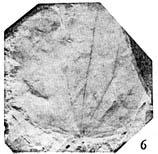
一个化石属于被子植物，其特征描述:叶正菱形，圆菱形或近肾形，长3.1~5.0厘米，宽3.1~4.6厘米，基部楔形，宽楔形或圆形，顶端急尖或钝尖，偶尔浅裂。叶缘全缘，微波状。叶柄保存3.7厘米。叶纸质或薄革质。叶脉为掌状五出脉，弧曲~环结脉序，主脉细，中主脉基部直伸，上部微呈“之”字形弯曲，有3~4对细弱互生的侧脉自中脉伸出，并与间主脉之末端联合成脉环，中间一对间主脉细，它与中主脉呈20°角自叶基部微呈弧形伸出。有3~4对较强的侧脉自间主脉向外侧折伸，其末端分叉于叶缘内侧联结成脉环。基部一对外主脉细，分叉或不分叉与相邻的侧脉联结成脉环。第三级脉细，呈不规则四边形或五边形网，网眼直径4~6毫米。第四级脉形成四边形和五边形细网。第五级脉形成更小的网，其内有1~2次分叉的游离脉。